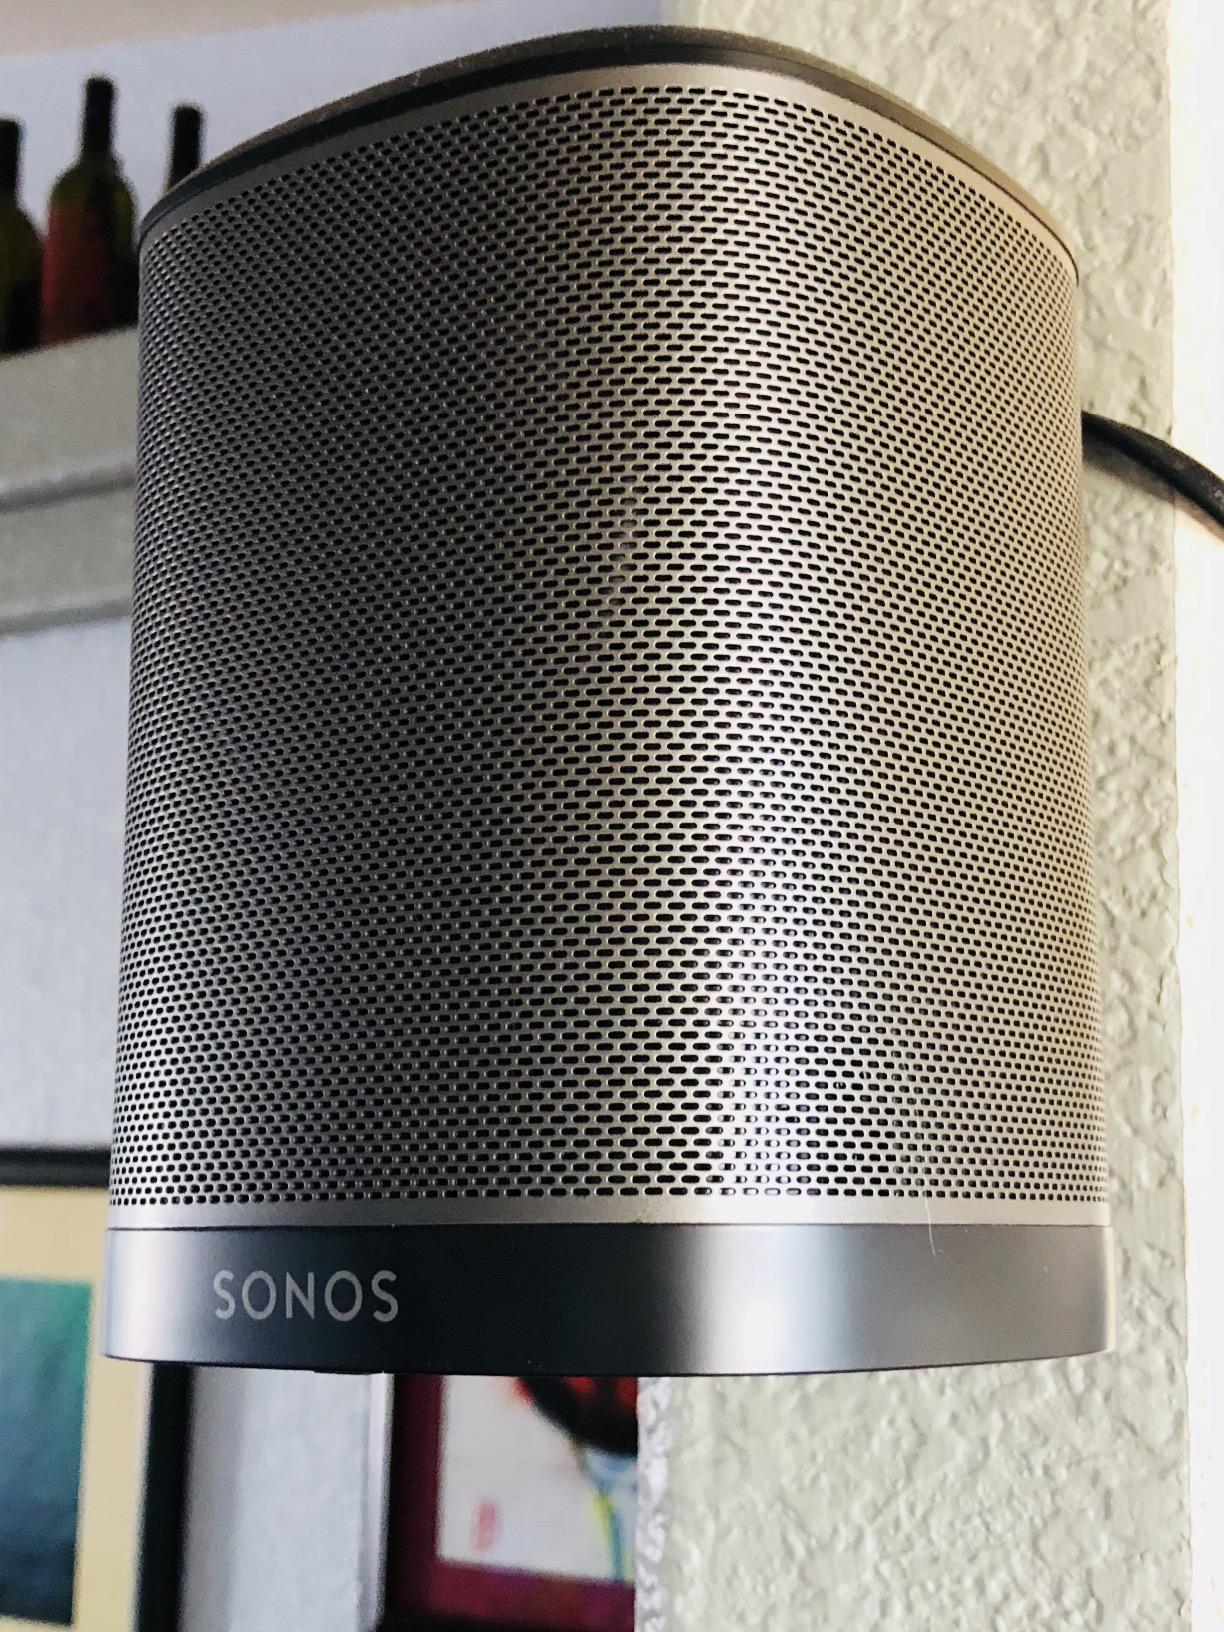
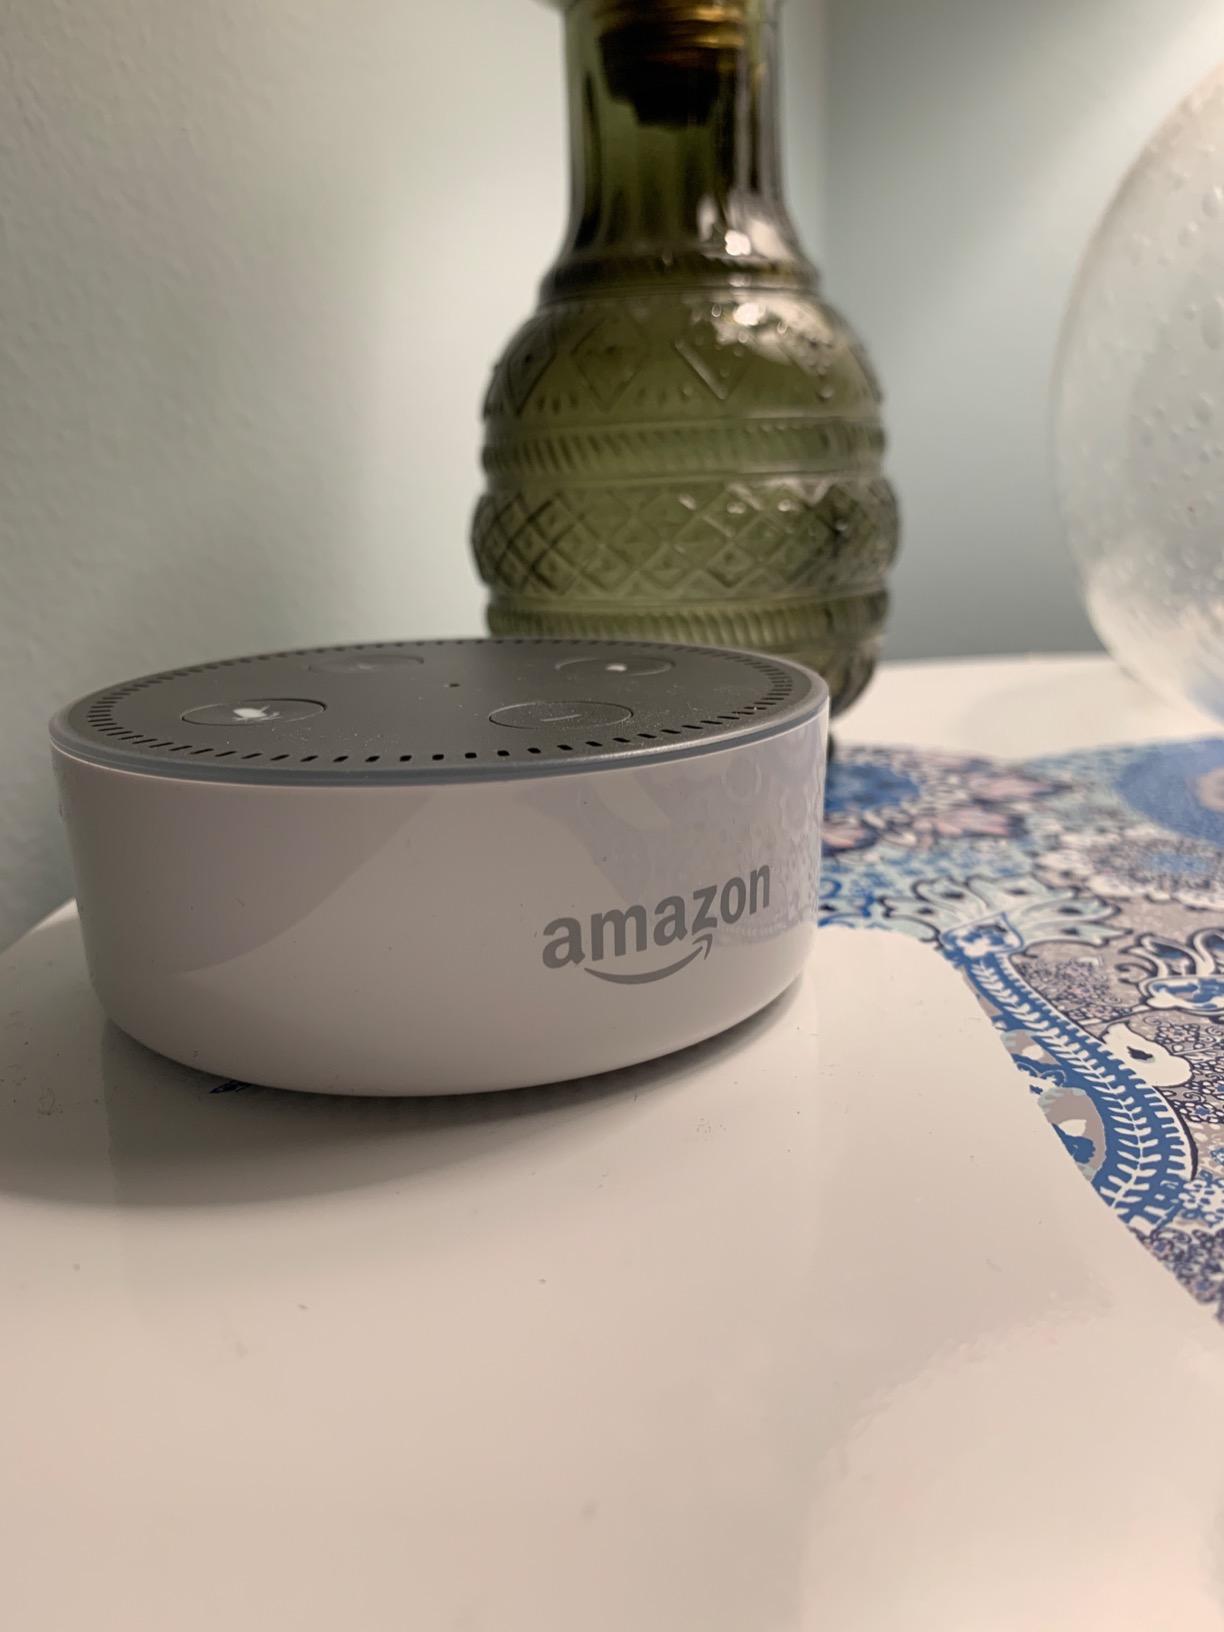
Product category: speaker
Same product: no